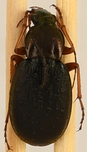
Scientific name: Chlaenius aestivus
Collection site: Smithsonian Environmental Research Center NEON (SERC), plot SERC_002